Yadgir district

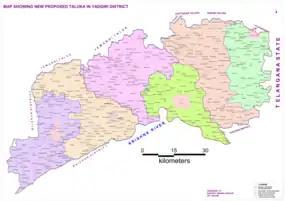
Yadgir district Map

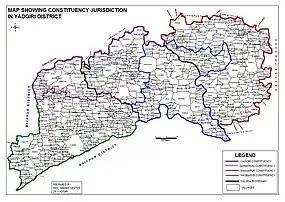
Yadgir district Vidhana Sabha constituencies Map

The district comprises six taluks: Shahapur, Wadgera, Hunasagi, Surapura, Yadgir and Gurmatkal. The district has 16 hoblies, 117 Gram Panchayats, 519 villages (inhabited & uninhabited) and four municipalities.